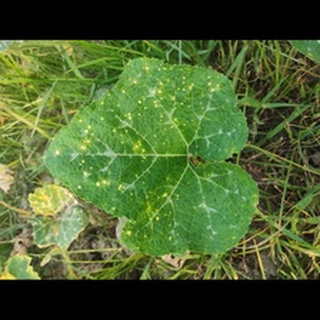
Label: pumpkin_bacterial_leaf_spot